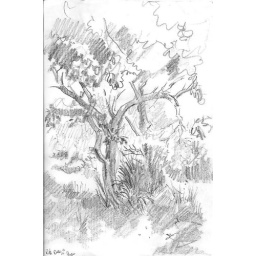
A drawing of the peach tree in the garden at Raumati beach in Newzealand.